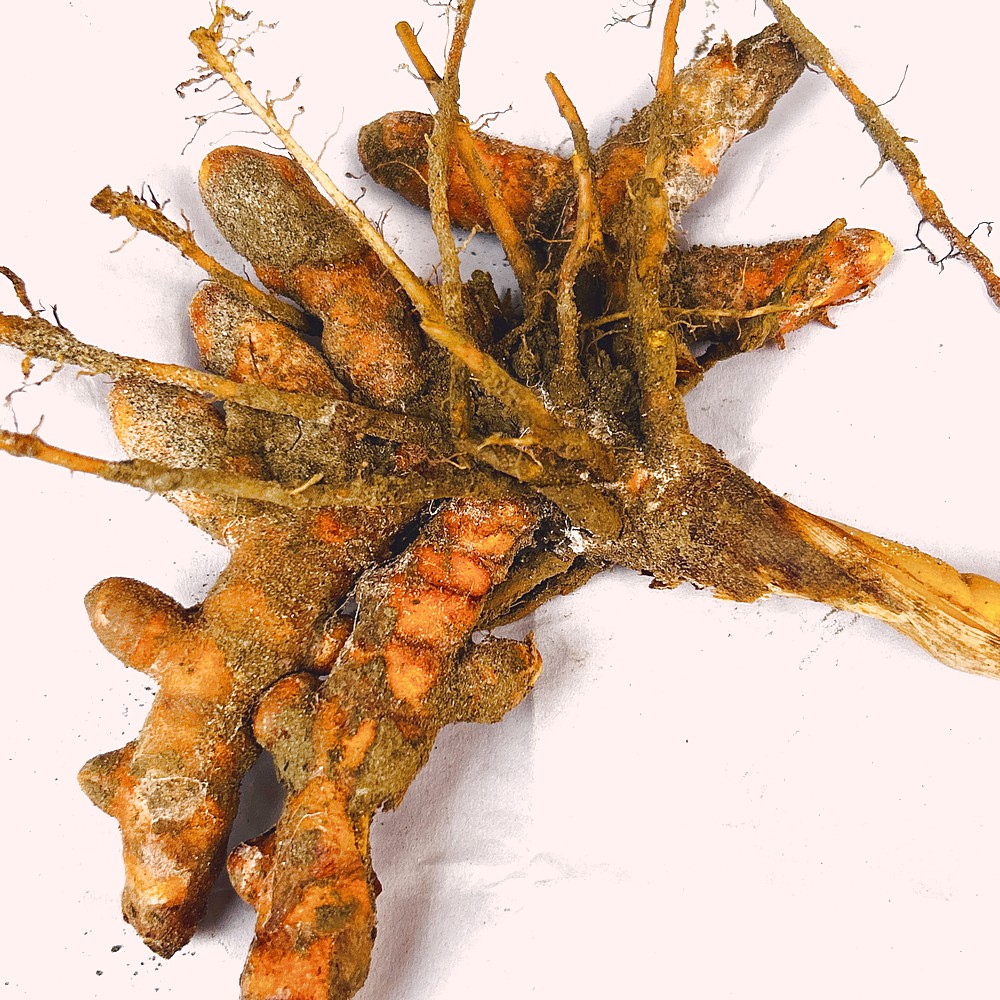
Label: Rhizome Healthy Root